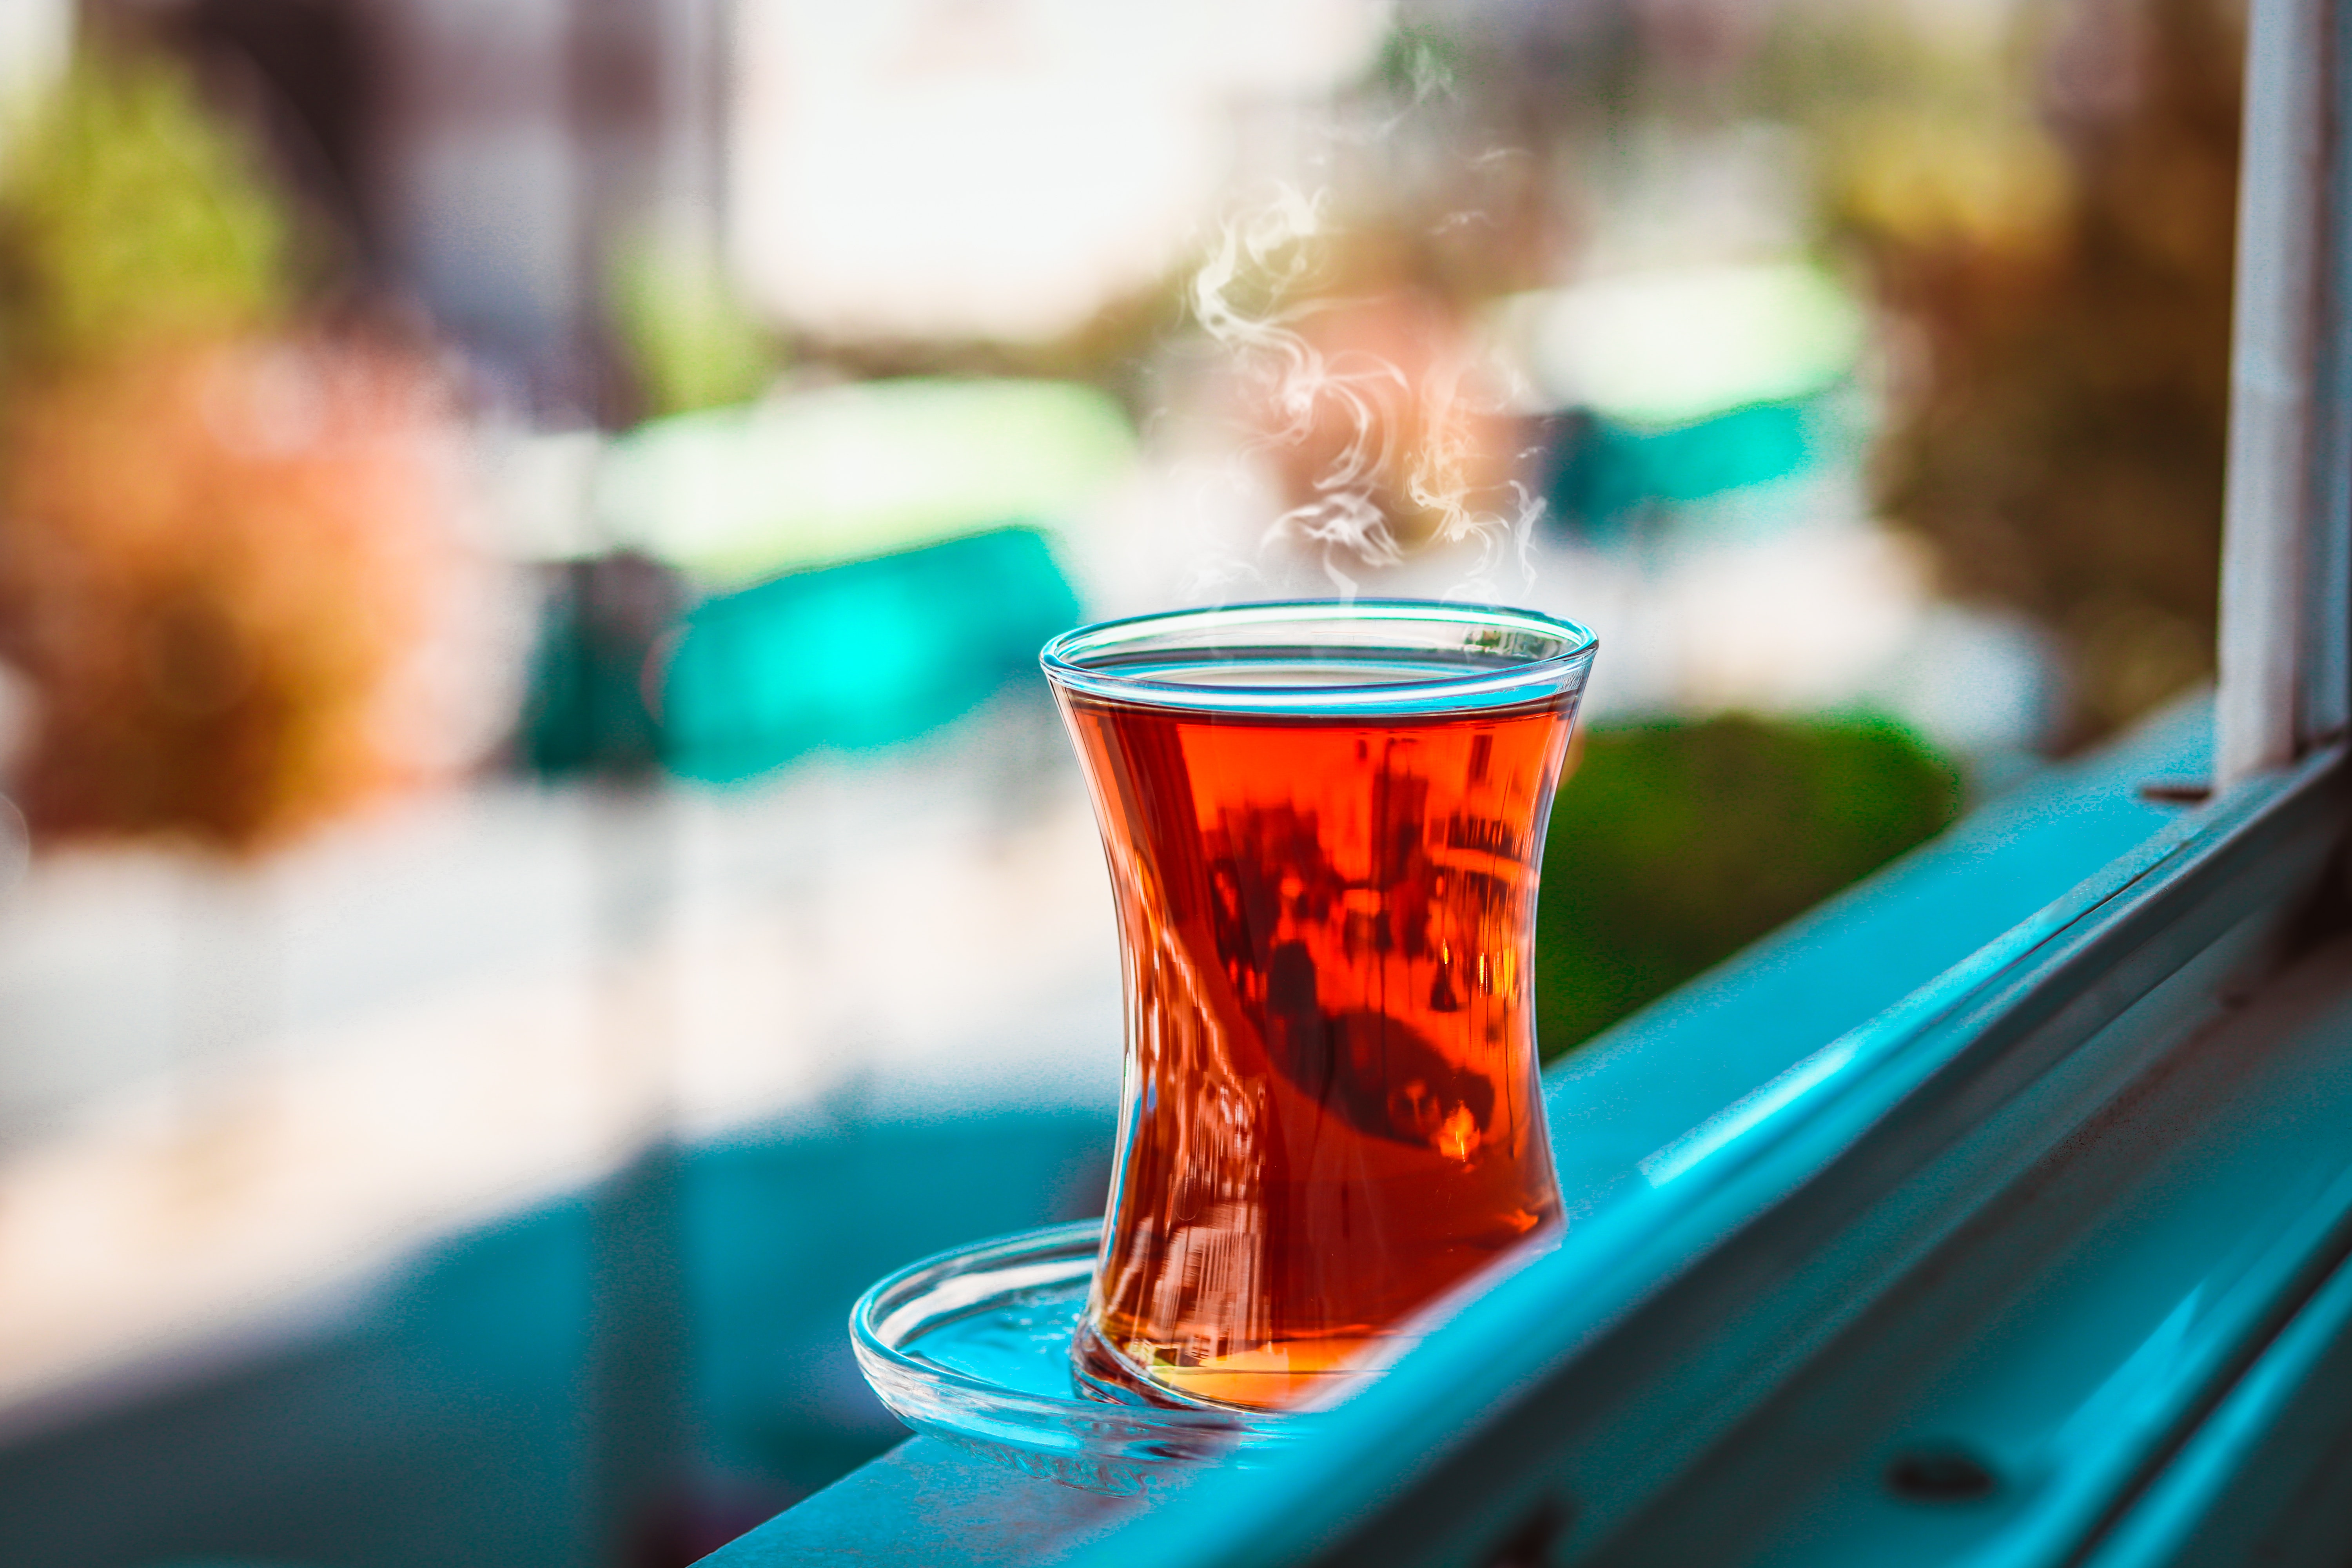
blue, drink, pint us, beer, cup, glass, liqueur